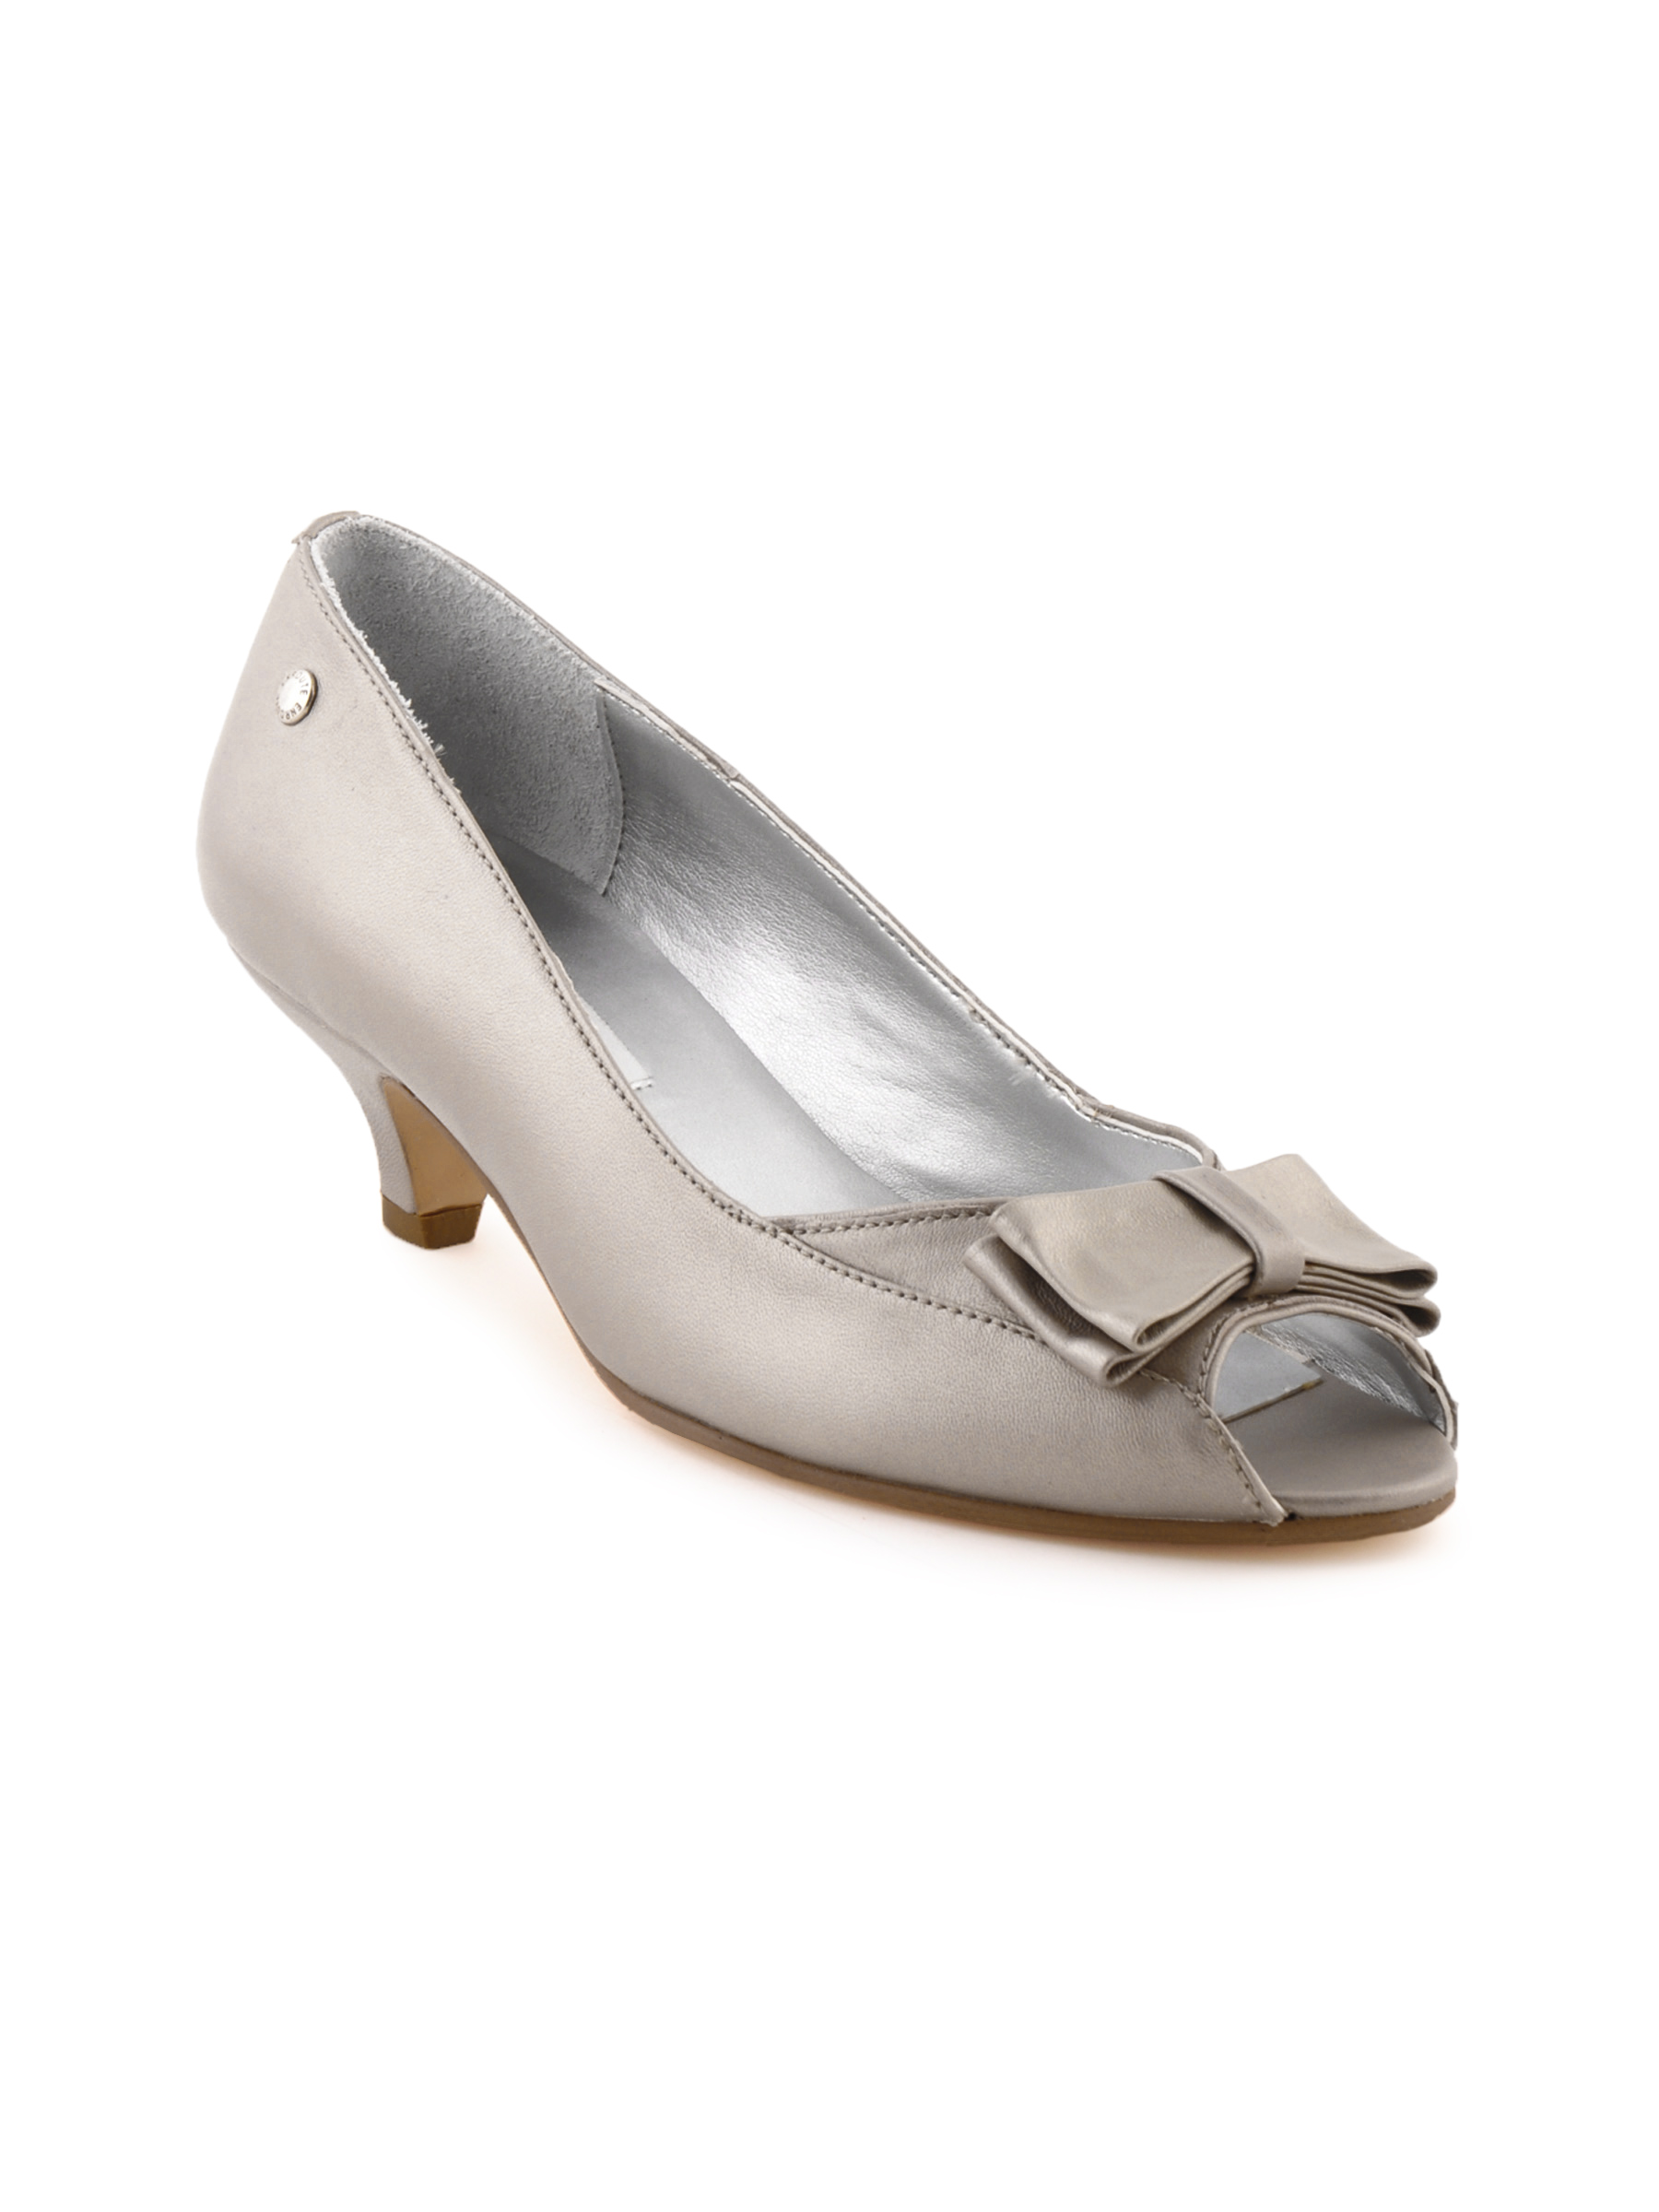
Enroute Women Silver Heels
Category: Footwear / Shoes / Heels
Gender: Women
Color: Silver
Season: Summer 2012
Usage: Casual